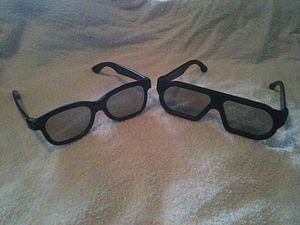
Le cinéma en relief, cinéma en 3D, ou cinéma stéréoscopique, permet d'enregistrer la réalité avec ses trois dimensions, qui sont la hauteur, la largeur et la profondeur. Les dispositifs mis en œuvre sont calqués sur le principe de la vision binoculaire naturelle de l'être humain.